Abu (god)

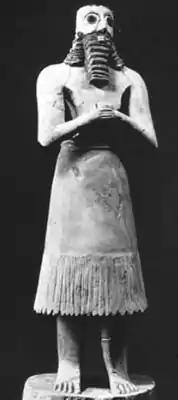
A statue formerly believed to be a depiction of Abu, now instead assumed to represent a worshiper.

Abu was a Mesopotamian god. His character is poorly understood, though it is assumed he might have been associated with vegetation and with snakes. He was often paired with the deity , initially regarded as distinct from Gula, but later conflated with her.